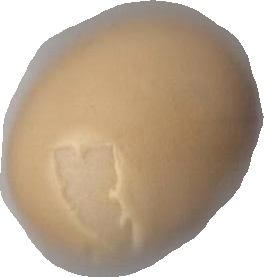
Variety: Dega